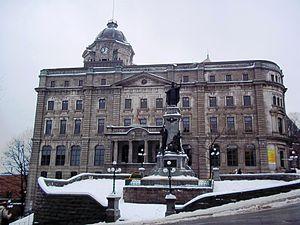
Bureau de poste Haute-Ville, Québec